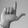
ASL letter: L